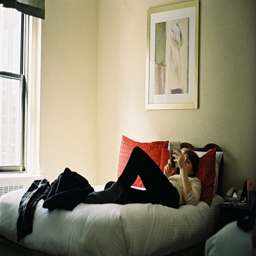
a person laying on a bed in a room with a window
Person laying on bed by a window reading a book.
This person is laying in bed while reading a book.
A woman lying in bed and reading a book.
A young woman lying on a bed perusing a book